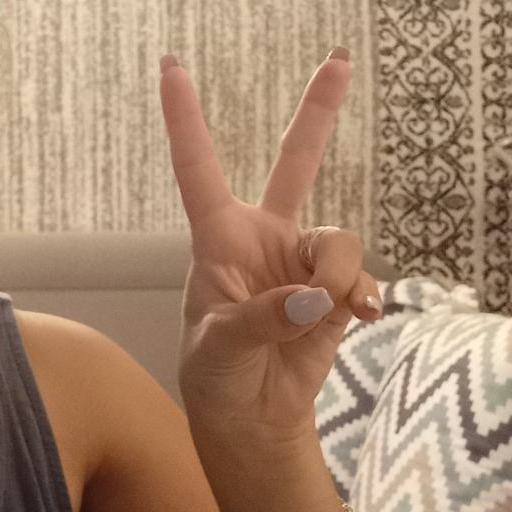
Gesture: peace